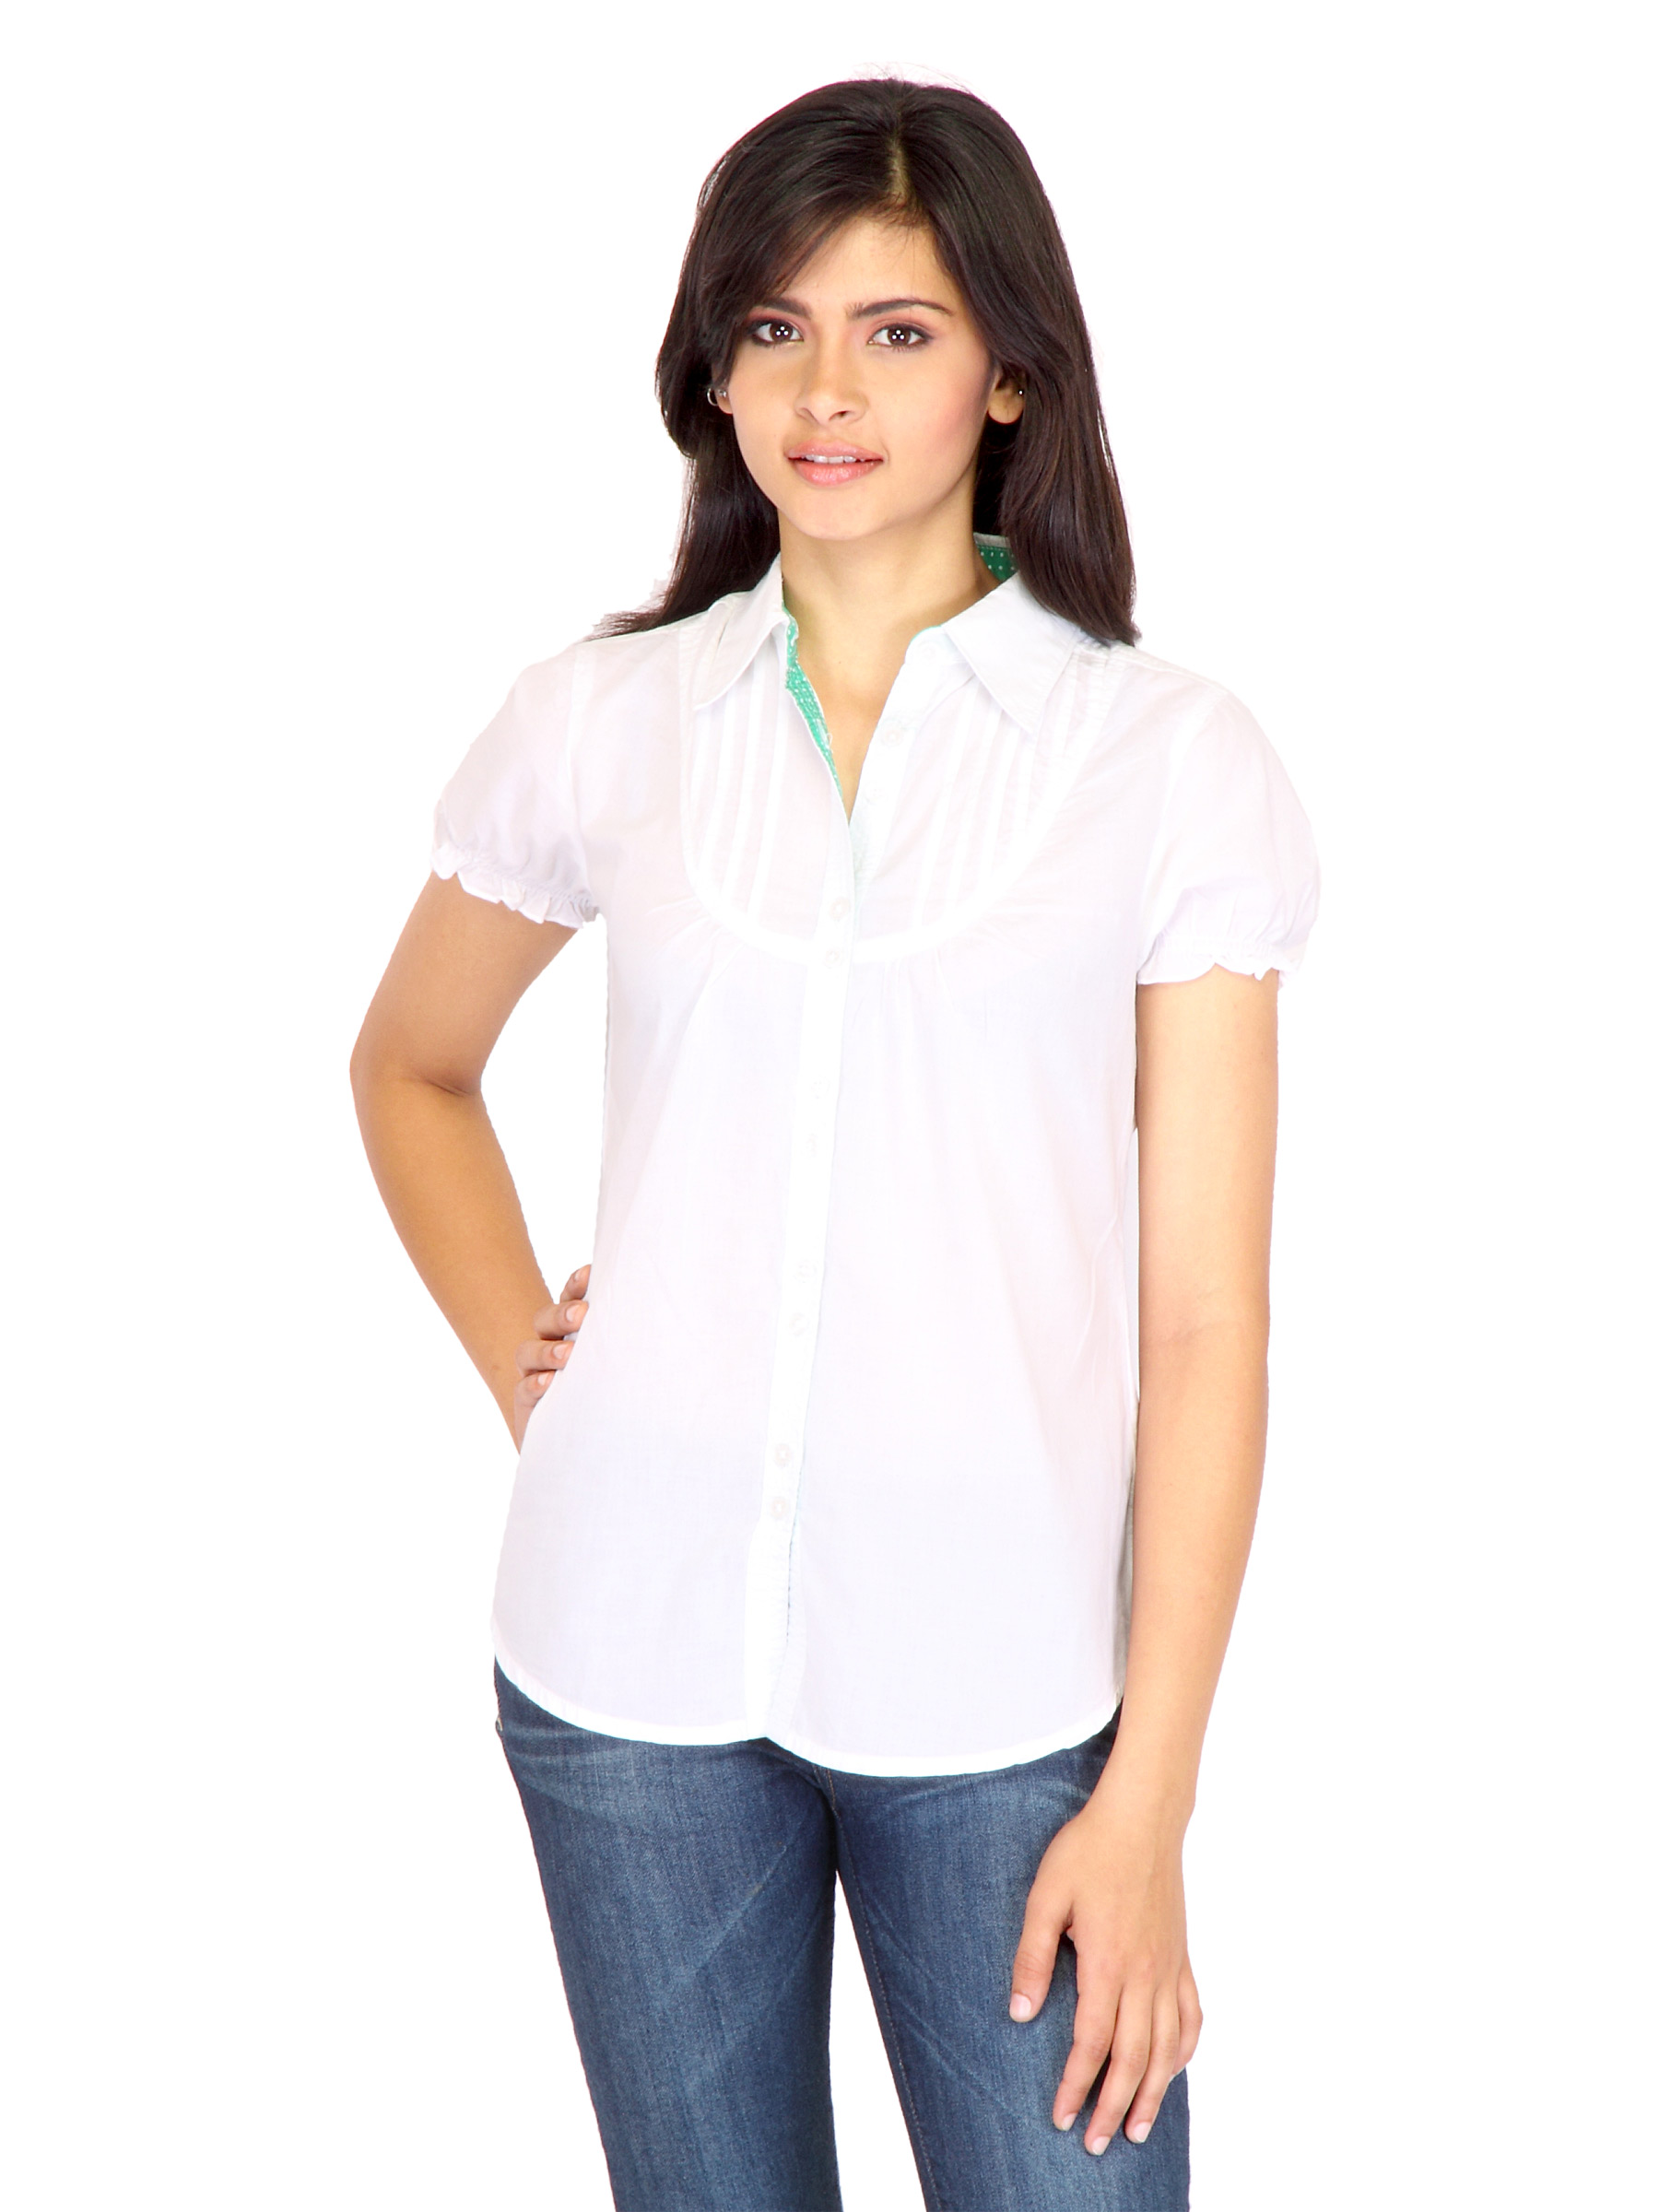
Lee Women Solid White Shirts
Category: Apparel / Topwear / Tops
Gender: Women
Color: White
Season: Summer 2011
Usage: Casual